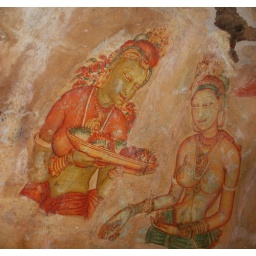
Two apsaras in the original frescos seen on the rock walls of Sigiriya ancient fortress Sri lanka